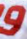
Number: 9